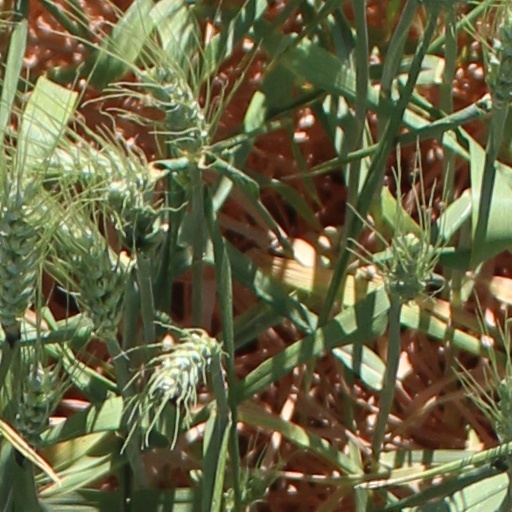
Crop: wheat